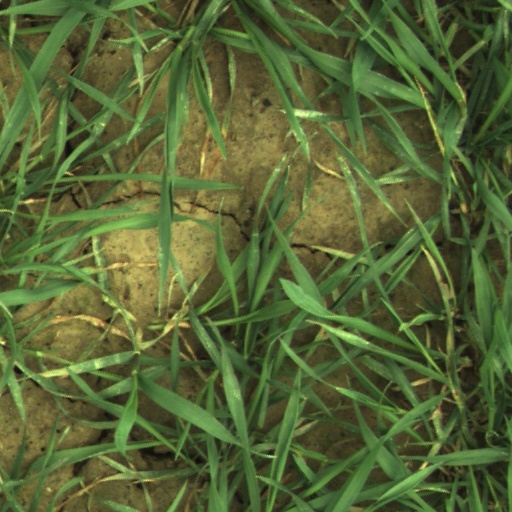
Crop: wheat